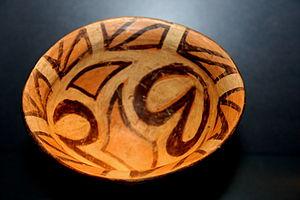
La mer Noire est située entre l’Europe, le Caucase et l’Anatolie. Principalement alimentée par le Danube, le Dniepr et le Don, elle est issue de la fermeture d’une mer océanique ancienne, l'océan ou mer Paratéthys. Elle est bordée au nord par la steppe pontique, en Crimée, à l’est et au sud par des chaînes issues de l’orogénèse himalayo-alpine : respectivement monts de Crimée, Caucase et chaîne pontique. Les pays riverains sont : l’Ukraine au nord-ouest, la Russie au nord-est, la Géorgie à l’est, la Turquie au sud, la Bulgarie et la Roumanie à l’ouest. Large d'environ 1 150 km d’ouest en est et de 600 km du nord au sud, elle s’étend sur une superficie de 413 000 km². L'adjectif correspondant est « pontique », qui vient du nom antique de cette mer, le Pont-Euxin.
La culture de Cucuteni-Trypillia, en roumain culture de Cucuteni-Tripolia, en russe culture de Tripol'e et en ukrainien culture de Trypillia, était une culture néolithique des 5ᵉ et 4ᵉ millénaires avant notre ère, localisée autour du Dniestr, entre les Carpates et le Dniepr, où elle donna naissance aux agglomérations proto-urbaines les plus importantes à l'époque.